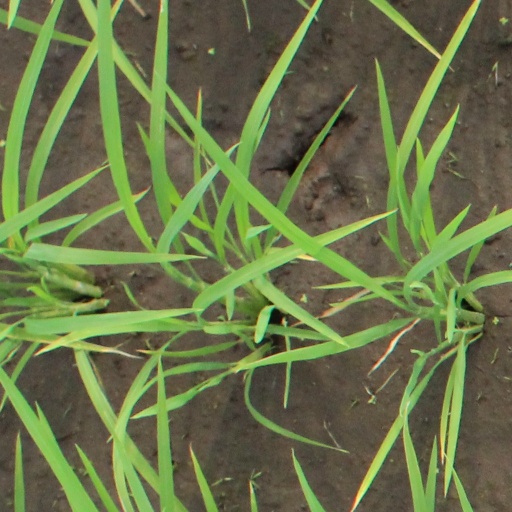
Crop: rice